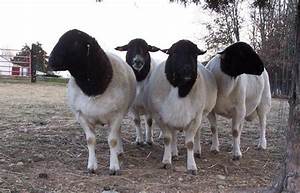
Label: pecora